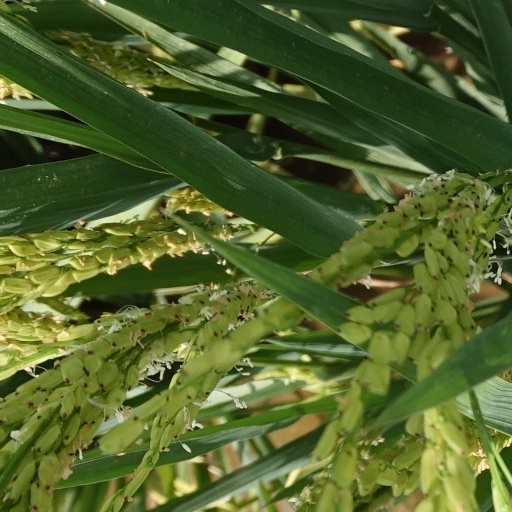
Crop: rice